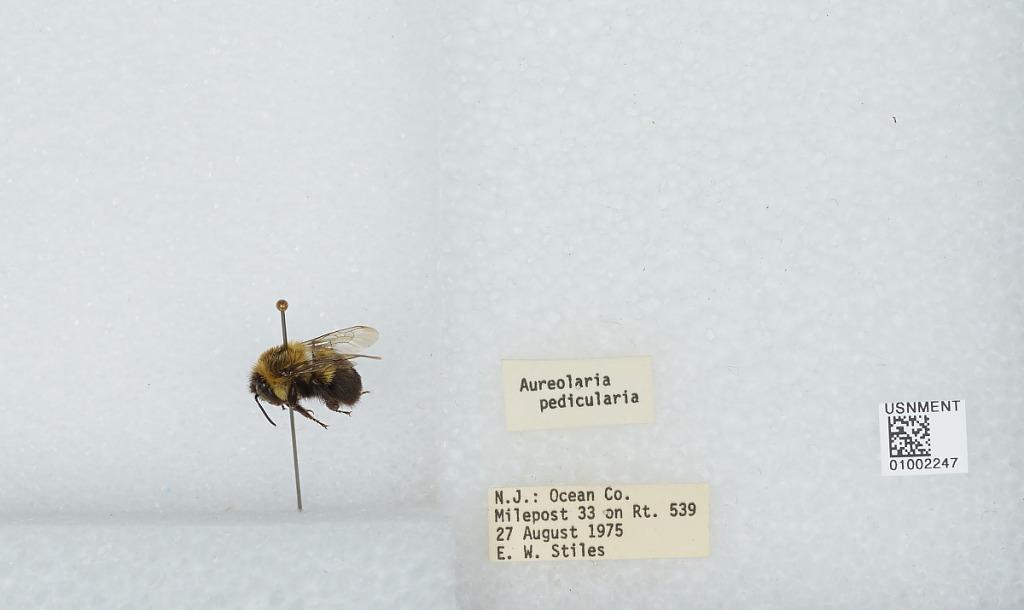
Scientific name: Bombus (Pyrobombus) impatiens Cresson
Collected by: E. Stiles
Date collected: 1975-8-27
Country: United States
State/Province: New Jersey
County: Ocean
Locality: Mile post 33 on Route 539
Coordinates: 40.0519, -74.4561